Plug-in hybrid

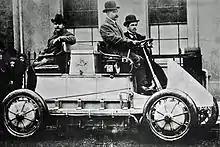
The Lohner–Porsche Mixte Hybrid was the first gasoline-electric plug-in hybrid automobile.

The Lohner–Porsche Mixte Hybrid, produced as early as 1899, was the first hybrid electric car. Early hybrids could be charged from an external source before operation. The term "plug-in hybrid" has come to mean a hybrid vehicle that can be charged from a standard electrical wall socket. The term "plug-in hybrid electric vehicle" was coined by UC Davis Professor Andrew Frank, who has been called the "father of the modern plug-in hybrid".